Old Randolph County Courthouse (Arkansas)

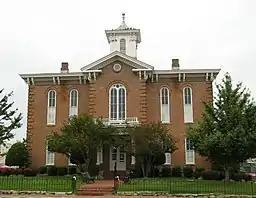

The Old Randolph County Courthouse is a historic former county courthouse at Broadway and Vance Street in the center of Pocahontas, Arkansas. It is a two-story Italianate Victorian brick structure, built in 1872, regionally distinctive for its architectural style. It has brick quoined corners, and a low hip roof with small central gables on each elevation, and a square cupola with flared roof. Its eaves are studded with paired brackets and dentil moulding. It served as the county courthouse until 1940, and has since then has housed city offices, the local public library, and other offices.